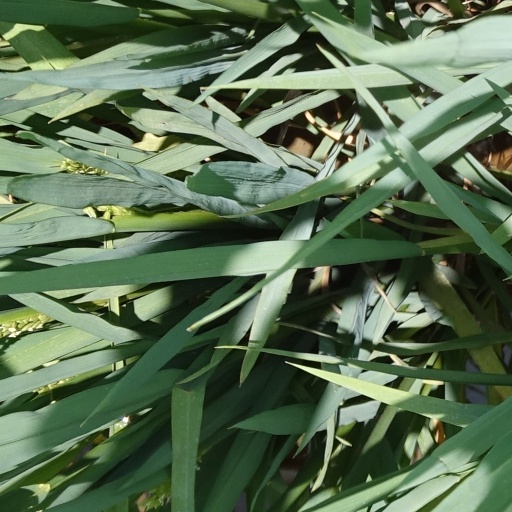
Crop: rice